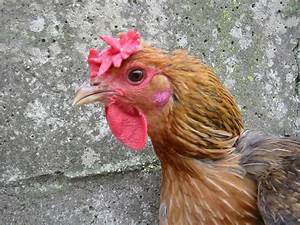
Label: chicken